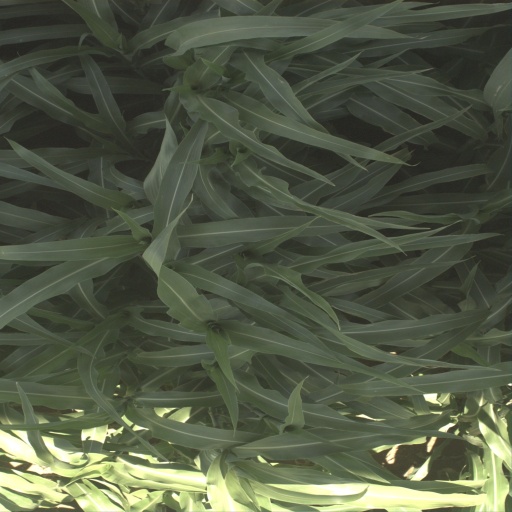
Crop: sorghum